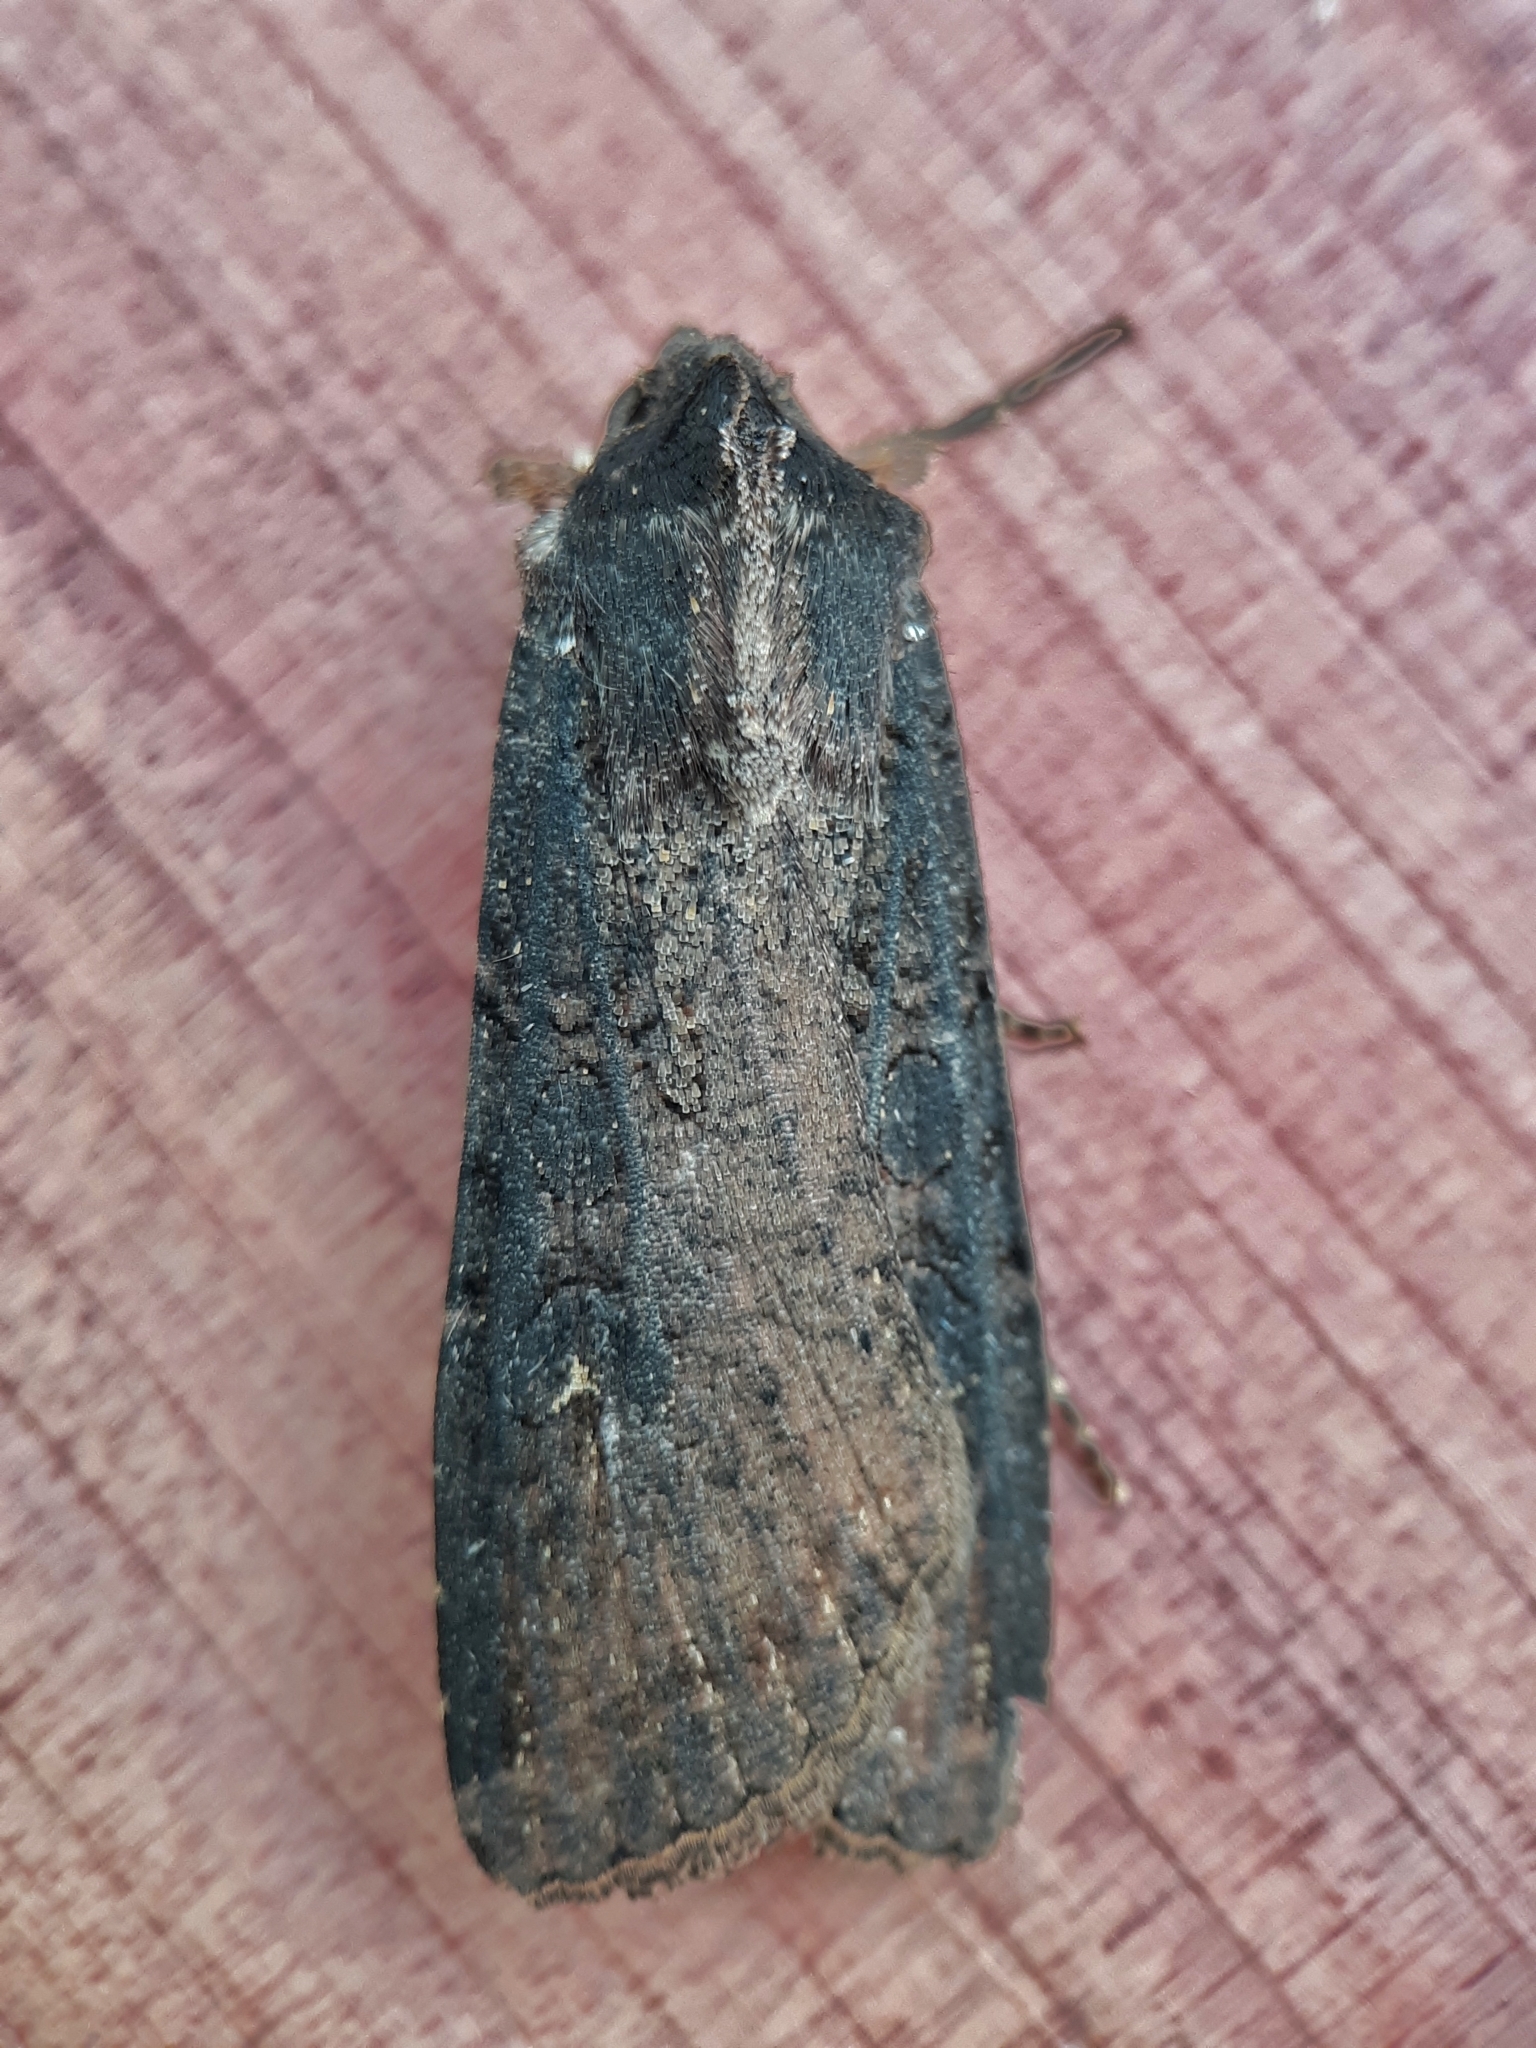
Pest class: cutworms